Abang Long Fadil

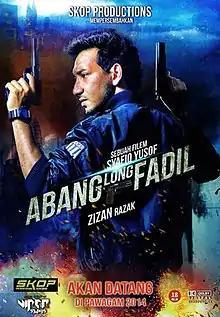

Abang Long Fadil is a 2014 Malaysian Malay-language action comedy film written and directed by Syafiq Yusof. It features an ensemble cast including Zizan Razak, Kamal Adli, Tauke Jambu, Soffi Jikan, Aaron Aziz, Yassin Yahya and the late Harun Salim Bachik. The film is the spin-off from 2011 film "KL Gangster" directed by Syafiq's older brother Syamsul Yusof and the first in "Abang Long Fadil" trilogy. The movie was released on May 29, 2014 and received positive reviews. Its sequels "Abang Long Fadil 2" was released on August 24, 2017, followed by the third sequel, "Abang Long Fadil 3" set to be released on September 8, 2022.